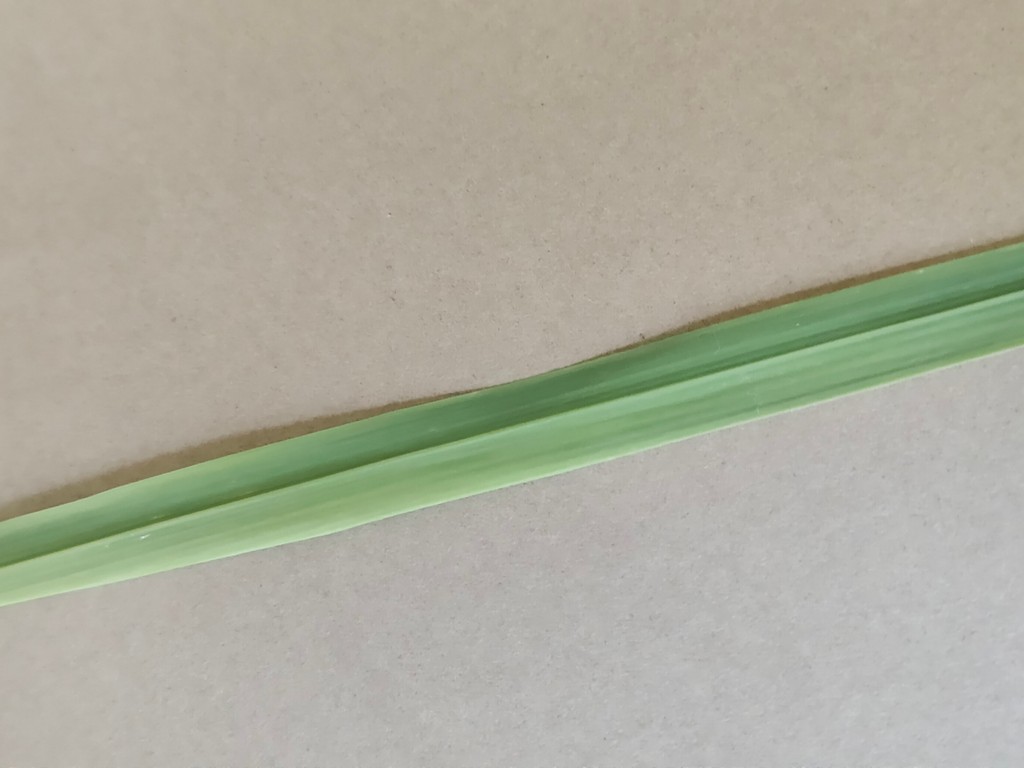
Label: Healthy